Castellane

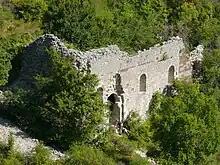
Petra Castellana

Castellane's name appeared in texts for the first time circa 965–977 as "Petra Castellana". The name breaks down into three Occitan terms, "pèira", "castel" and the suffix "-ana," which means fortified rock and village, and could be translated as "Castellane rock", in other words, the rock that has a fortified village, or simply the stronghouse or stronghold. Castellane is called "Castelana" in the Provençal dialect in the classical norm, or "Castelano" in the Mistralian.